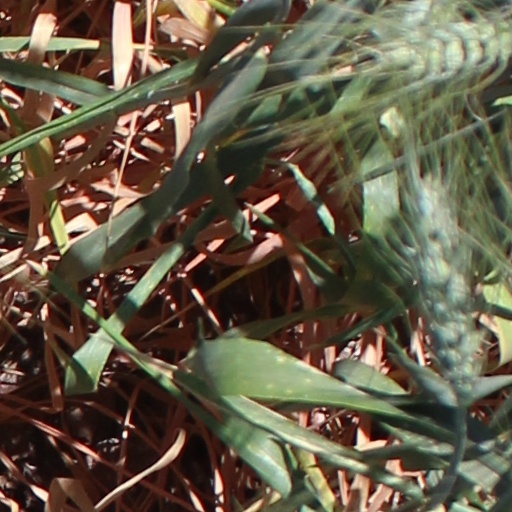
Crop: wheat